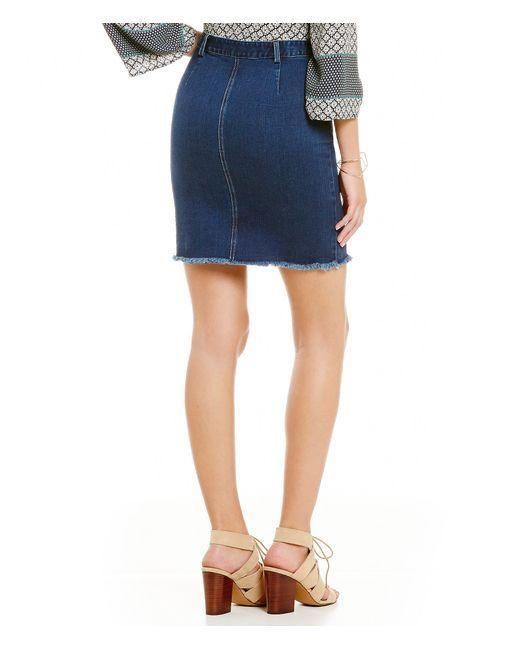
Blauer Denim-Mikro-Minirock für Damen